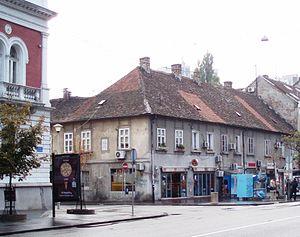
Dimitrije Davidović était un journaliste, un écrivain et un homme politique serbe. Il fut Représentant du prince entre 1826 et 1829, à un moment où la Serbie était une principauté autonome au sein de l’Empire ottoman.
La maison natale de Dimitrije Davidović est située à Belgrade, la capitale de la Serbie, dans la municipalité urbaine de Zemun. En raison de son importance architecturale et historique, cette maison, construite à la fin du XVIIIᵉ siècle, figure sur la liste des monuments culturels de grande importance de la République de Serbie et sur la liste des biens culturels de la Ville de Belgrade.
Les monuments culturels de grande importance sont les monuments de Serbie qui, par leur valeur, bénéficient d'un haut degré de protection.